The Celator

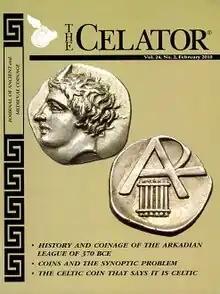
Cover of February 2010 issue

The Celator was a monthly magazine covering ancient coins and the ancient coin market. It was founded in 1987 by coin dealer Wayne Sayles in a newsprint format. "The Celator" was then edited and published by Kerry Wetterstrom in magazine format. From 1988 to 1995 a yearly "Best of The Celator" was printed. The magazine was based in Lancaster, Pennsylvania.